Olympia Looping

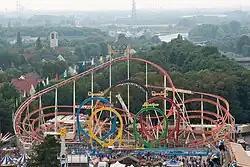
Olympia Looping's full layout

When being designed, the ride was known as "Fünfer Looping" ("Five Loops"), continuing a sequence of travelling Schwarzkopf rides that previously included "Doppel Looping" and "Dreier Looping" ("Double Loop" and "Triple Loop"). This name is occasionally used in trade literature.